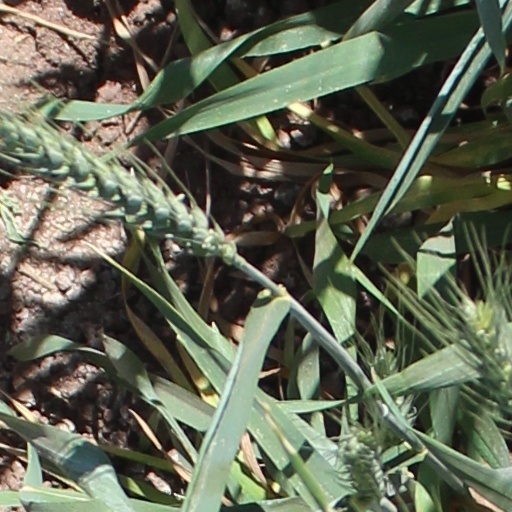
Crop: wheat